Abdul Hamid (soldier)

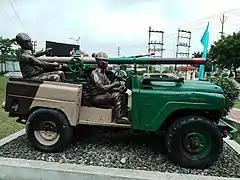
105 mm Jonga-mounted RCL gun, manned by Hamid, which destroyed eight tanks during the battle

Their battalion was attacked by Pakistani Sabre jets at 9:00am on 9 September, with mass casualties. The Pakistanis made armoured attacks at 9:30, 11:30am and 2:30pm. By the evening, Hamid had knocked out four tanks. The battalion destroyed a total of 13 tanks, and many were abandoned. The Indians withdrew a squadron of Sherman tanks, which were ineffective against the US built Pakistani Patton tanks. Centurion tanks were also withdrawn to deploy them in a position more suitable for a tank battle. As a result, the 4 Grenadiers were left with only RCL guns and mines.